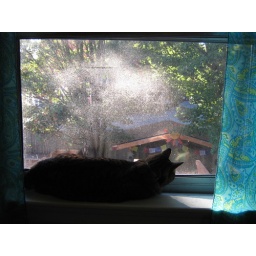
Bailey in second floor window